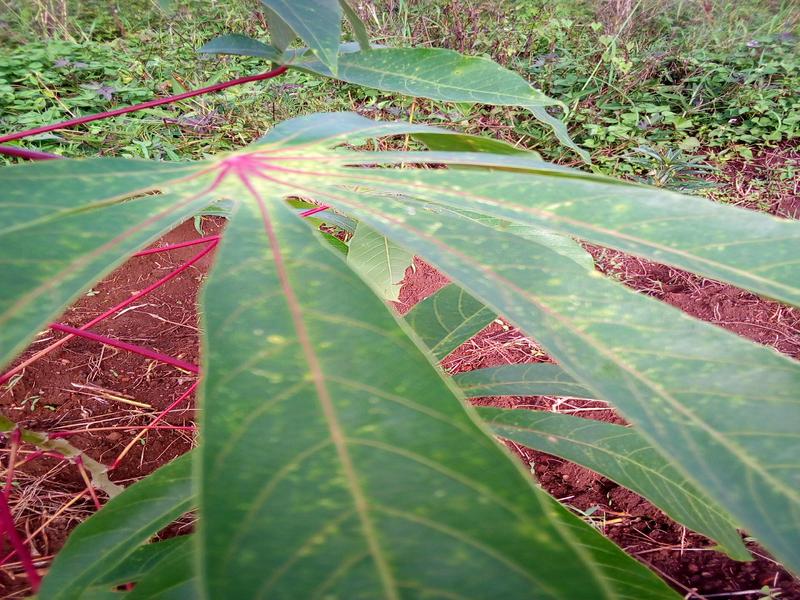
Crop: cassava
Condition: green_mottle